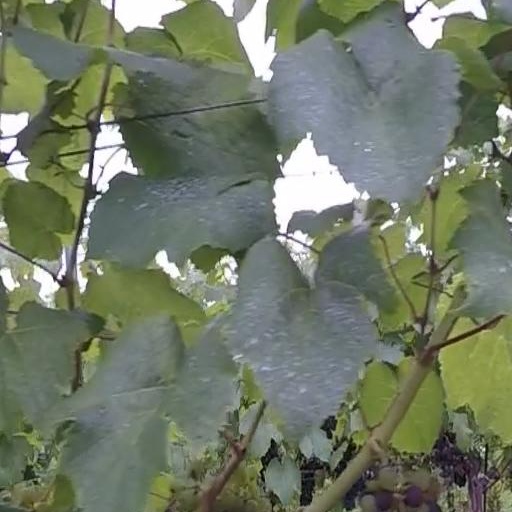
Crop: grape